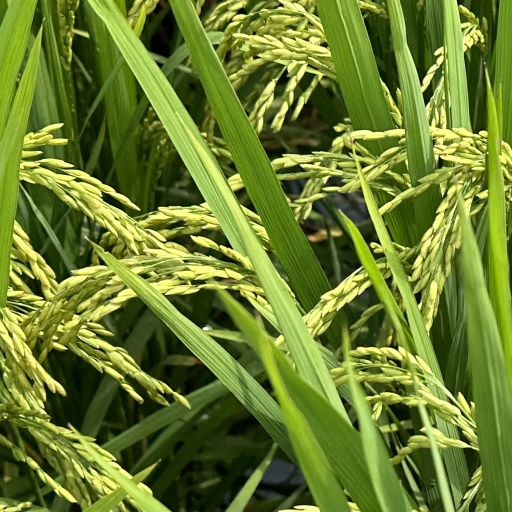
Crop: rice